Harbor Road Historic District

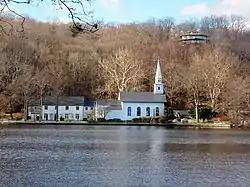

Harbor Road Historic District is a national historic district located at Cold Spring Harbor in Suffolk County, New York. The district has 18 contributing residential buildings. The majority of the residences represent the village's earliest settlement. It also contains four residences from the mid-19th century when the village was a major whaling port.